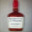
Label: bottle